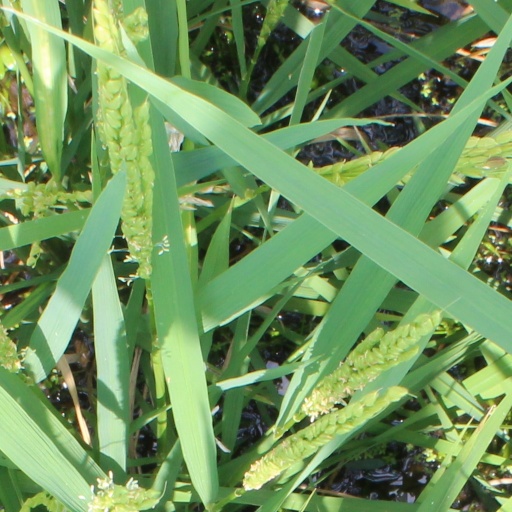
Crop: rice